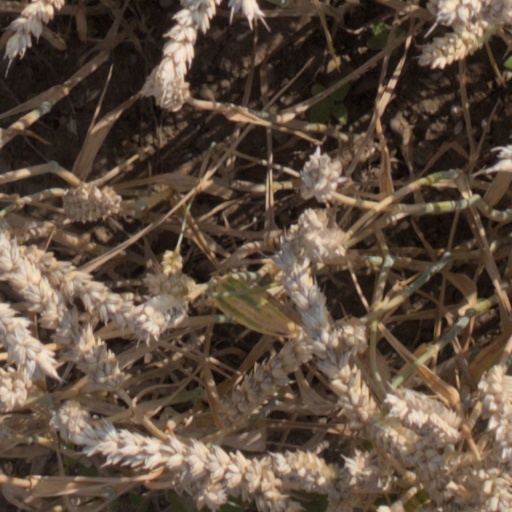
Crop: wheat